Bruno's (German company)

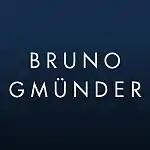
Final logo as Bruno Gmünder Verlag

The Bruno publishing house was founded in 1981 by co-founders Bruno Gmünder and Christian von Maltzahn. Prior to its creation, Gmünder had joined the Eisenherz bookshop, an entity opened with the help of Christian von Maltzahn in November 1978 in Berlin. The two friends founded the publishing house under the motto:"Wir sind homo, wir machen homo und wir wollen dem Homo zum Buch verhelfen."The company philosophy, as shared within the "Männer" magazine states that the publishing house was never created to make books that educate about homosexuality; rather to create the media that homosexual readers lack.